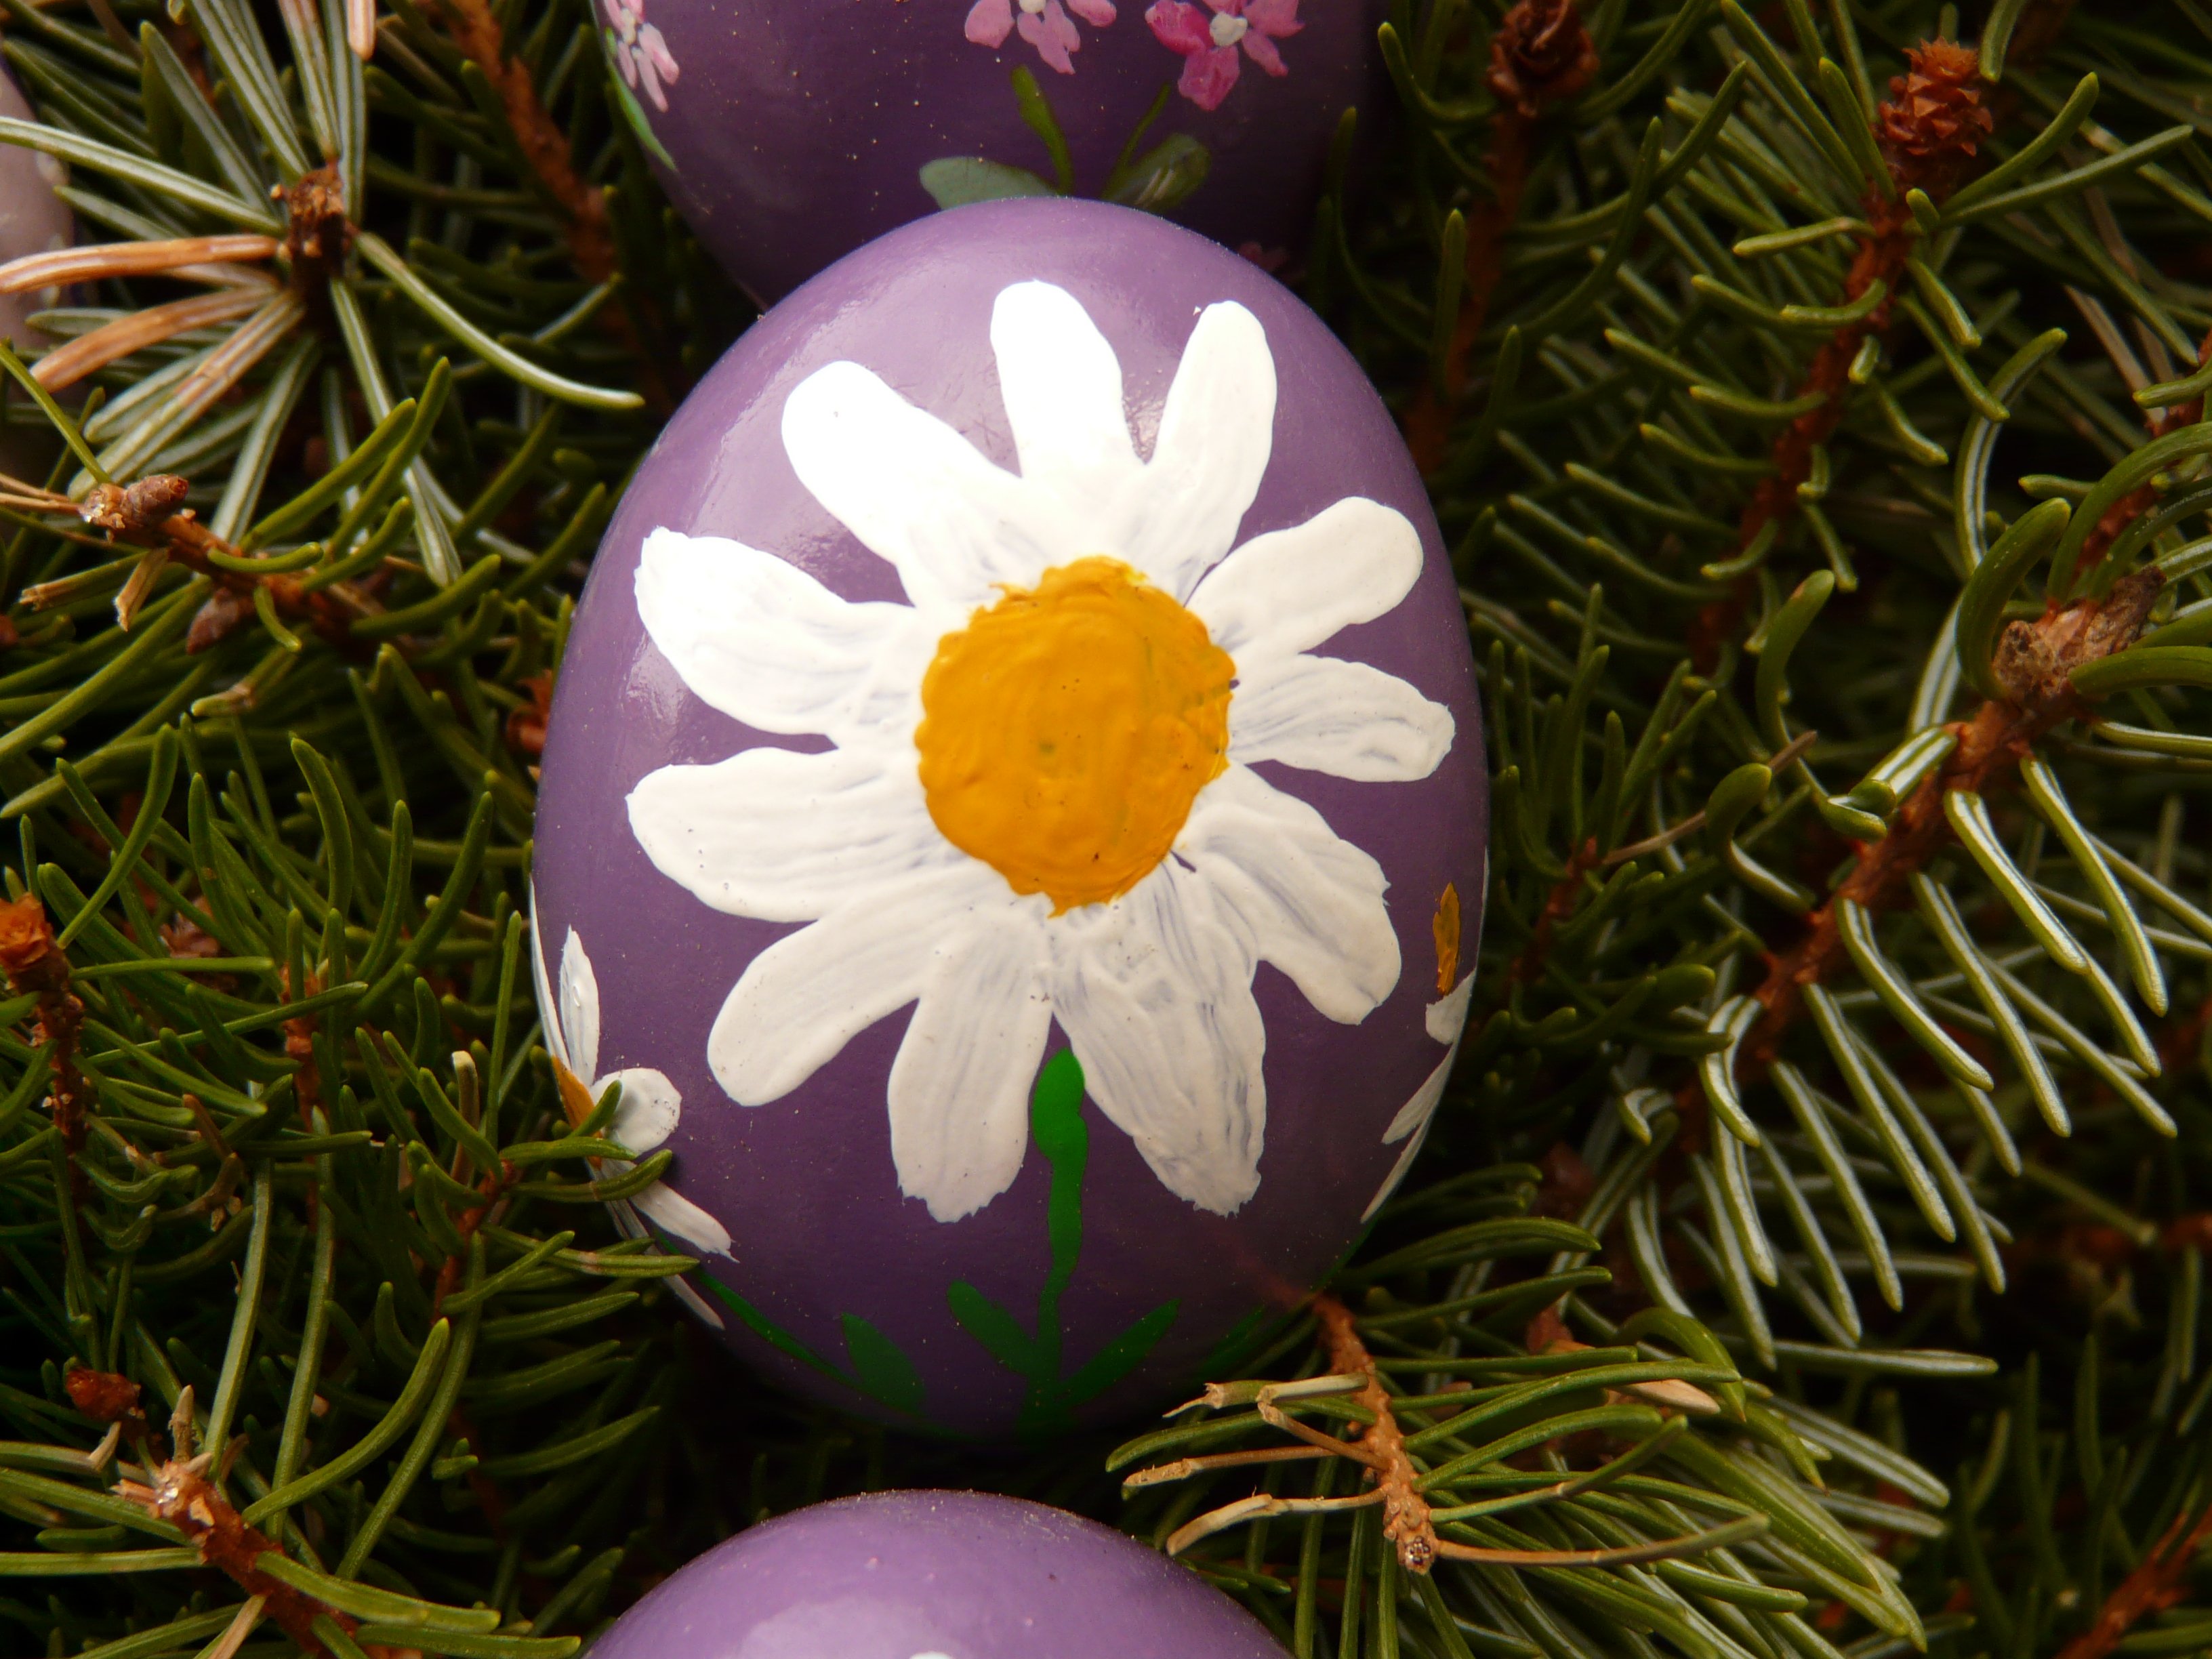
plant, flower, purple, petal, color, holiday, paint, botany, colorful, egg, painting, christmas decoration, art, easter, floristry, easter eggs, easter egg, easter egg painting, margarethe